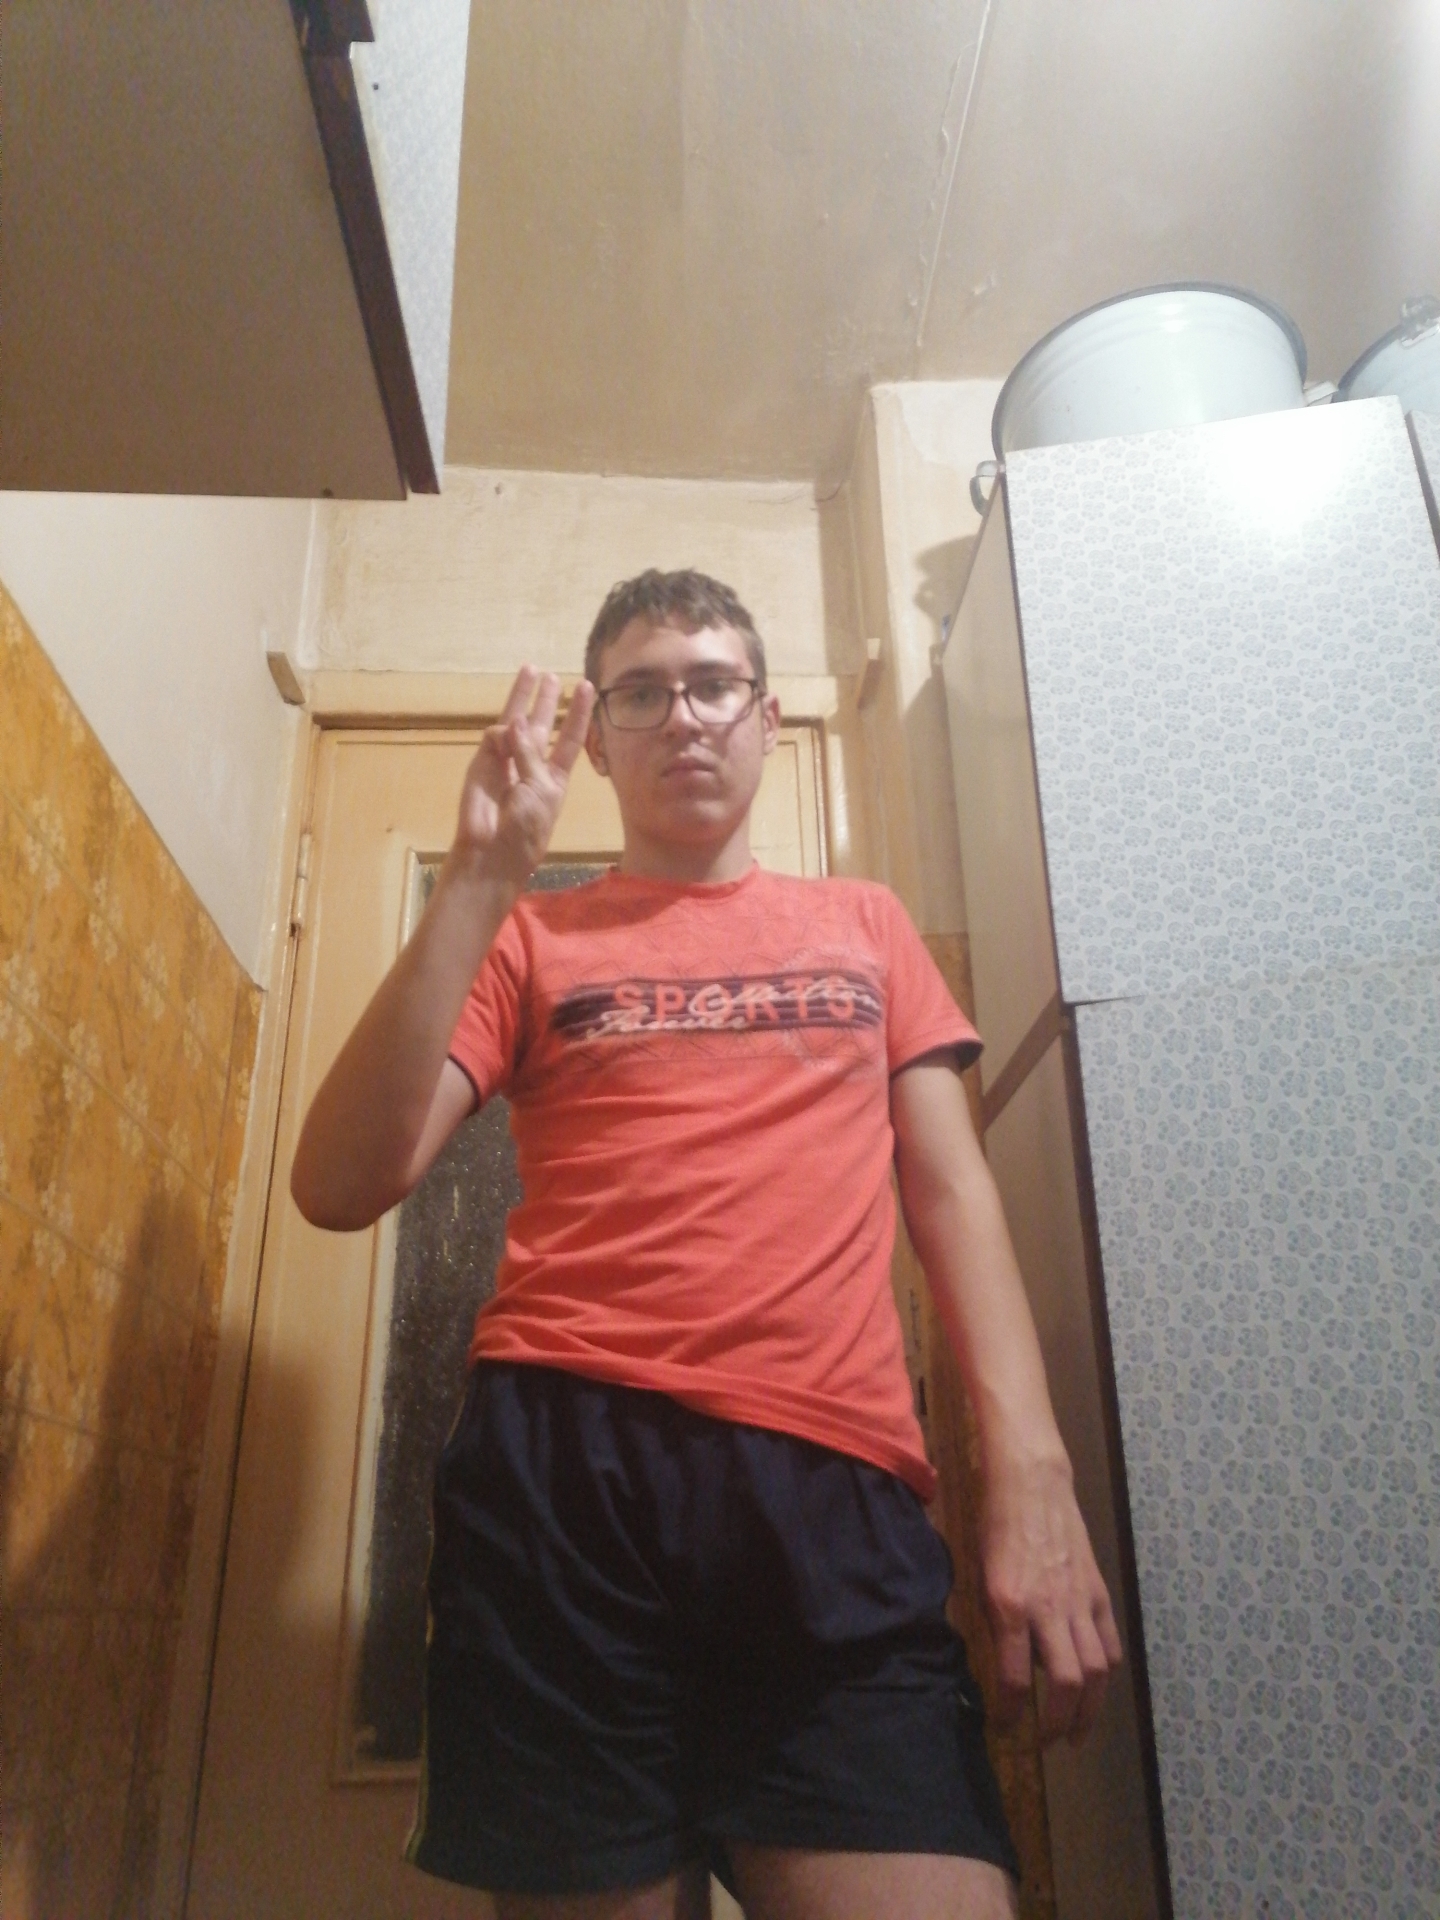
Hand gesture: three